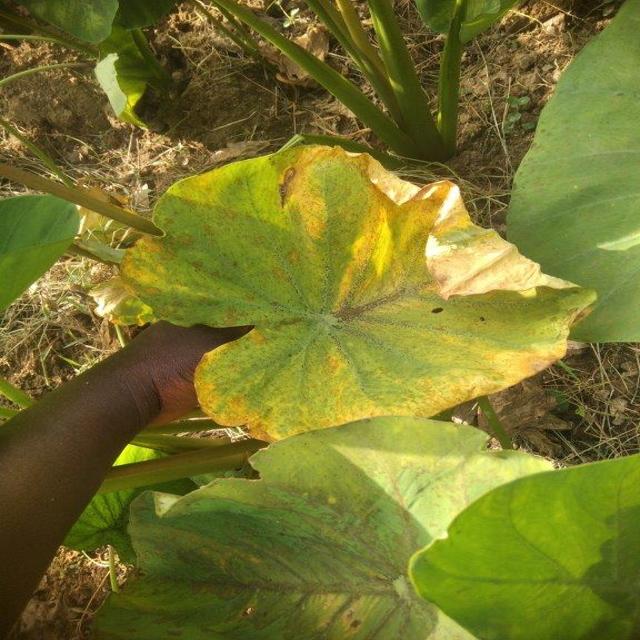
Label: Late_Blight